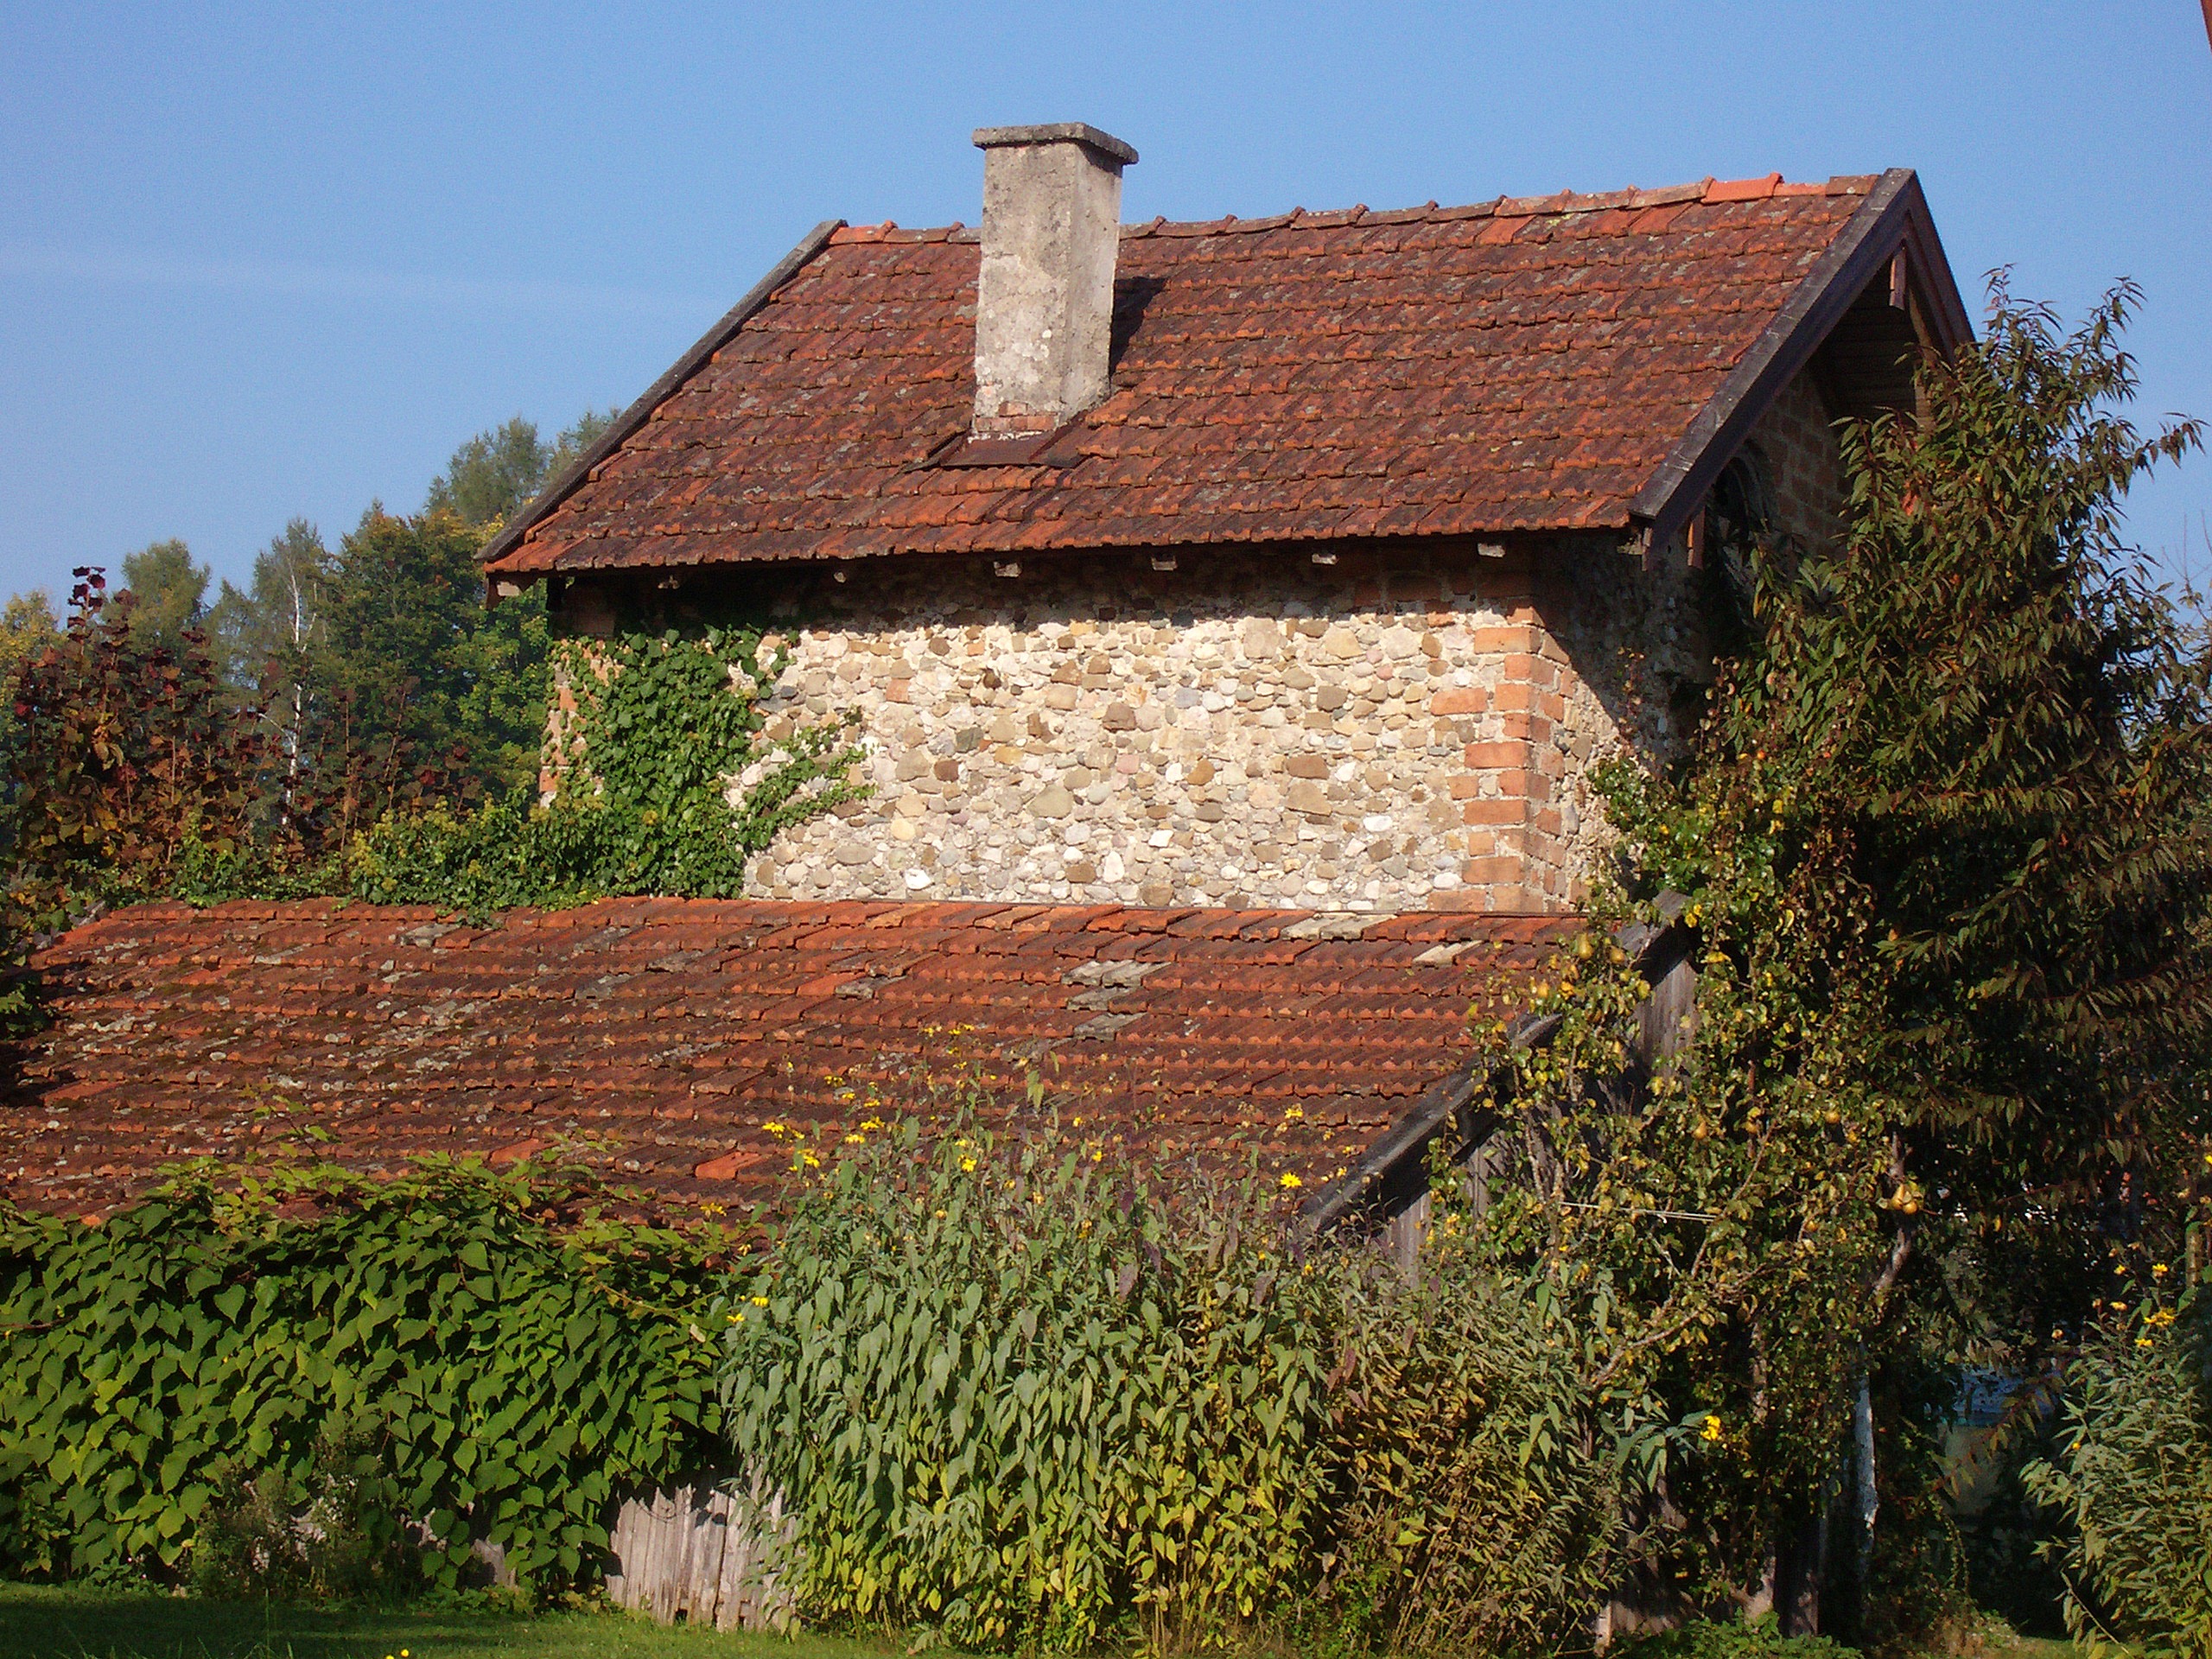
nature, rock, farm, house, flower, roof, building, barn, home, village, cottage, autumn, agriculture, garden, old house, homes, farmhouse, germany, bavaria, estate, thatching, country house, rural area, holiday house, obing